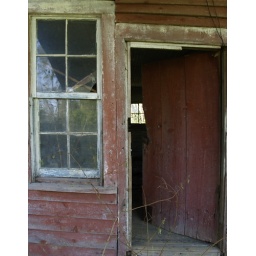
Old red store's door and window; located beside NC62N on way to Yancyville, North Carolina, Caswell county